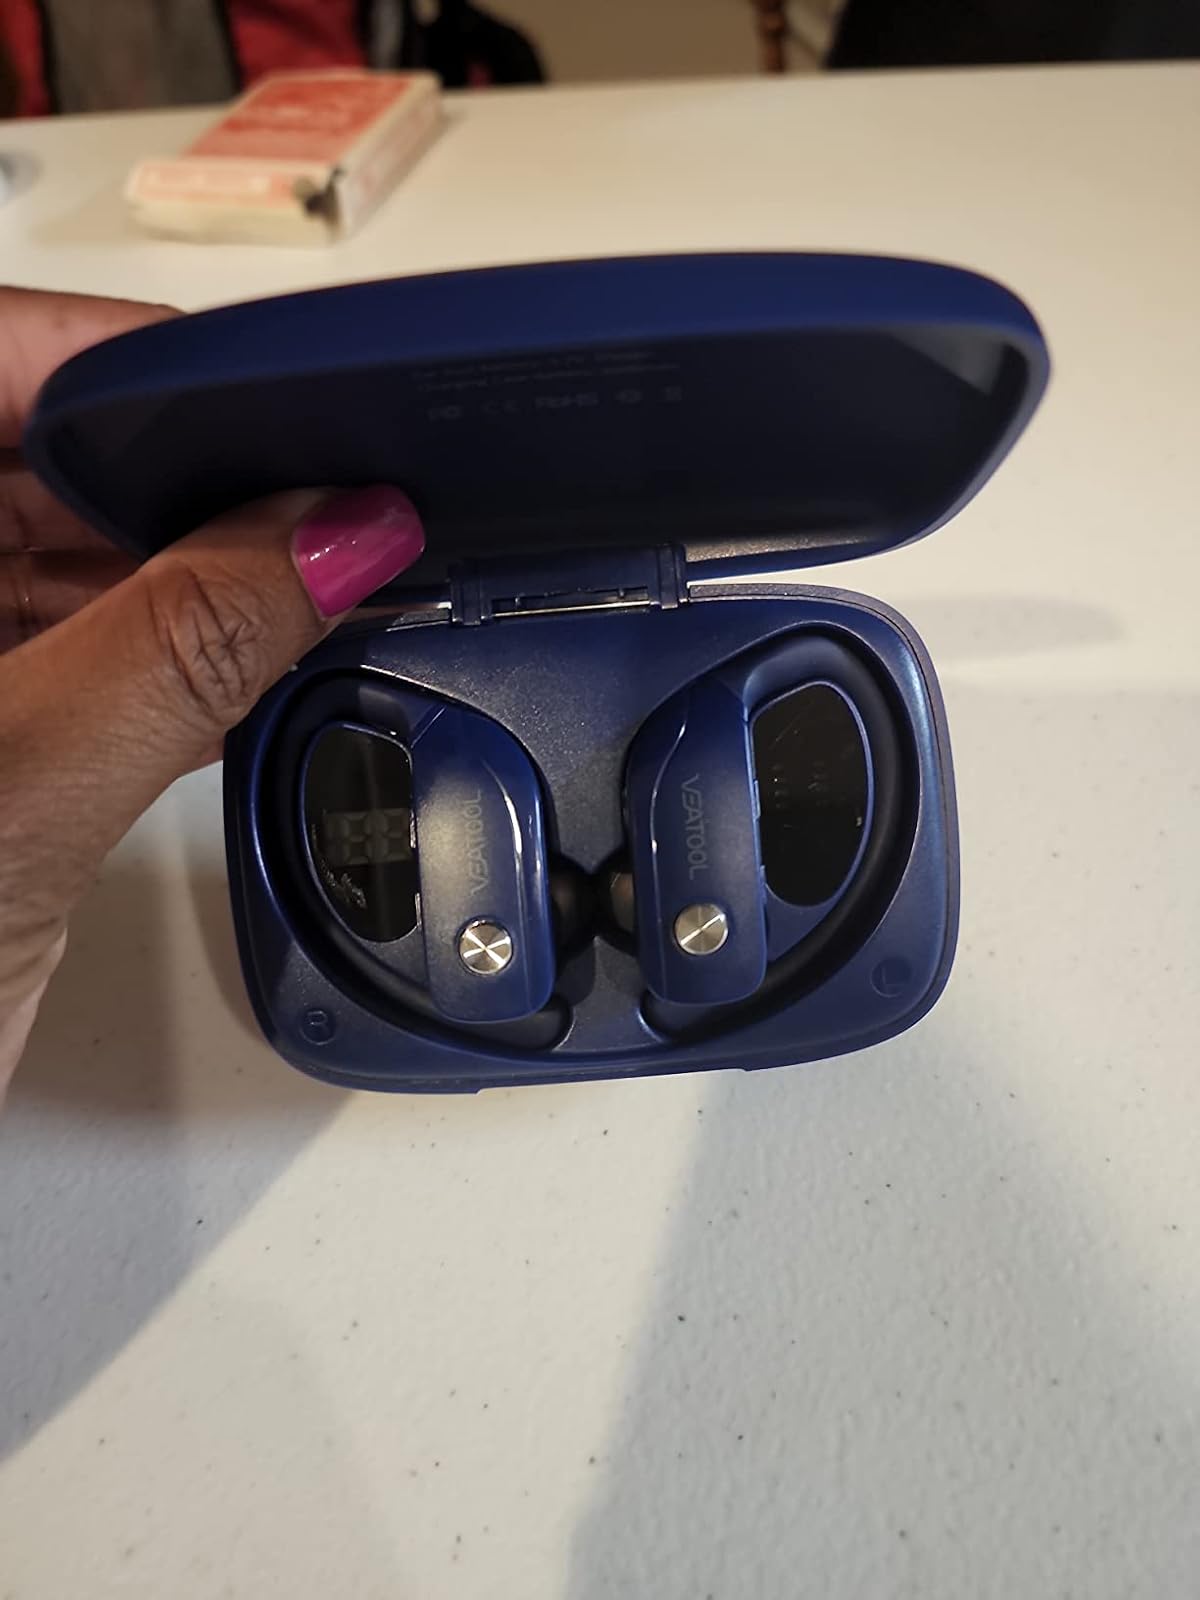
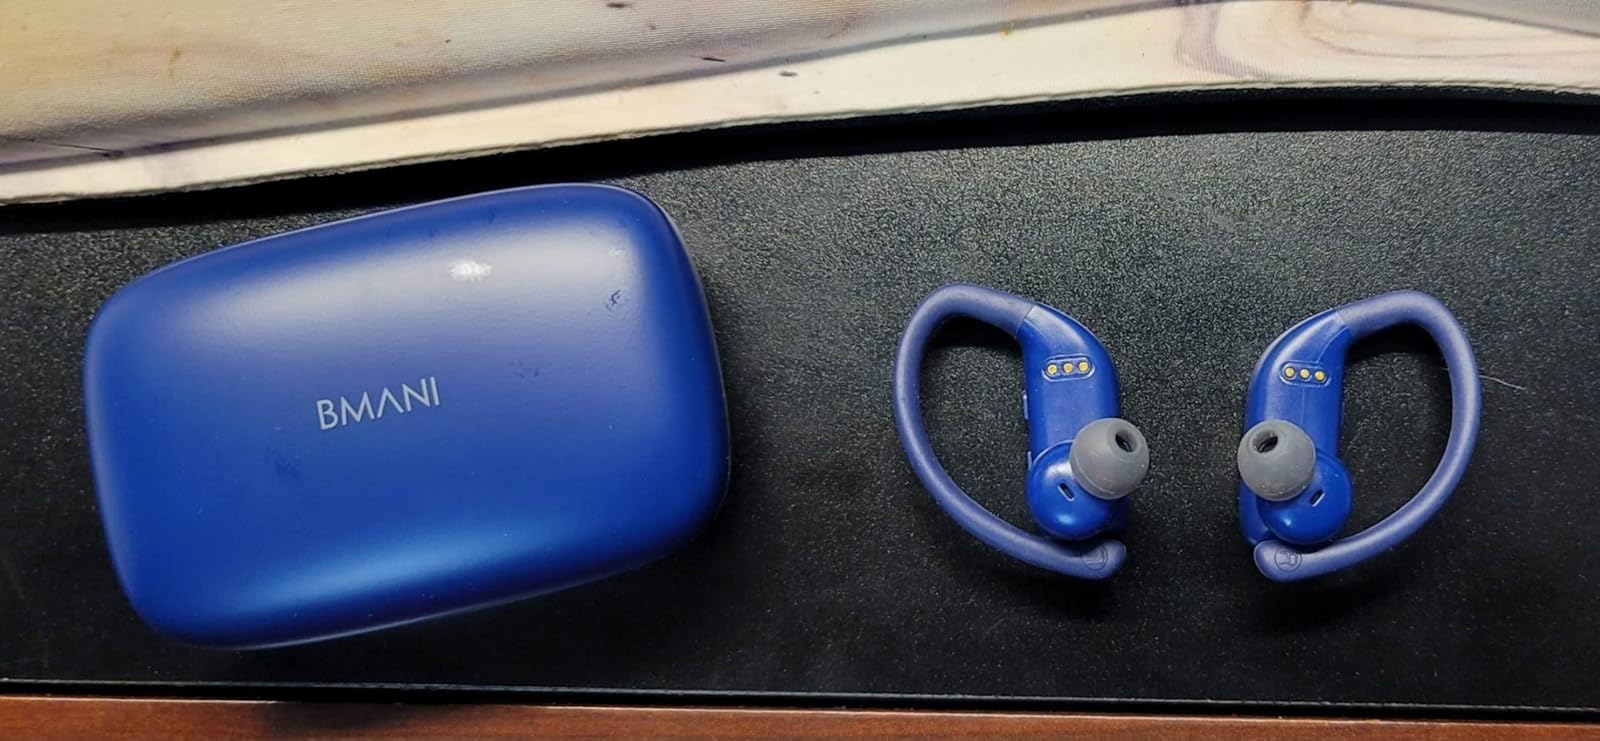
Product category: earbuds
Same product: yes